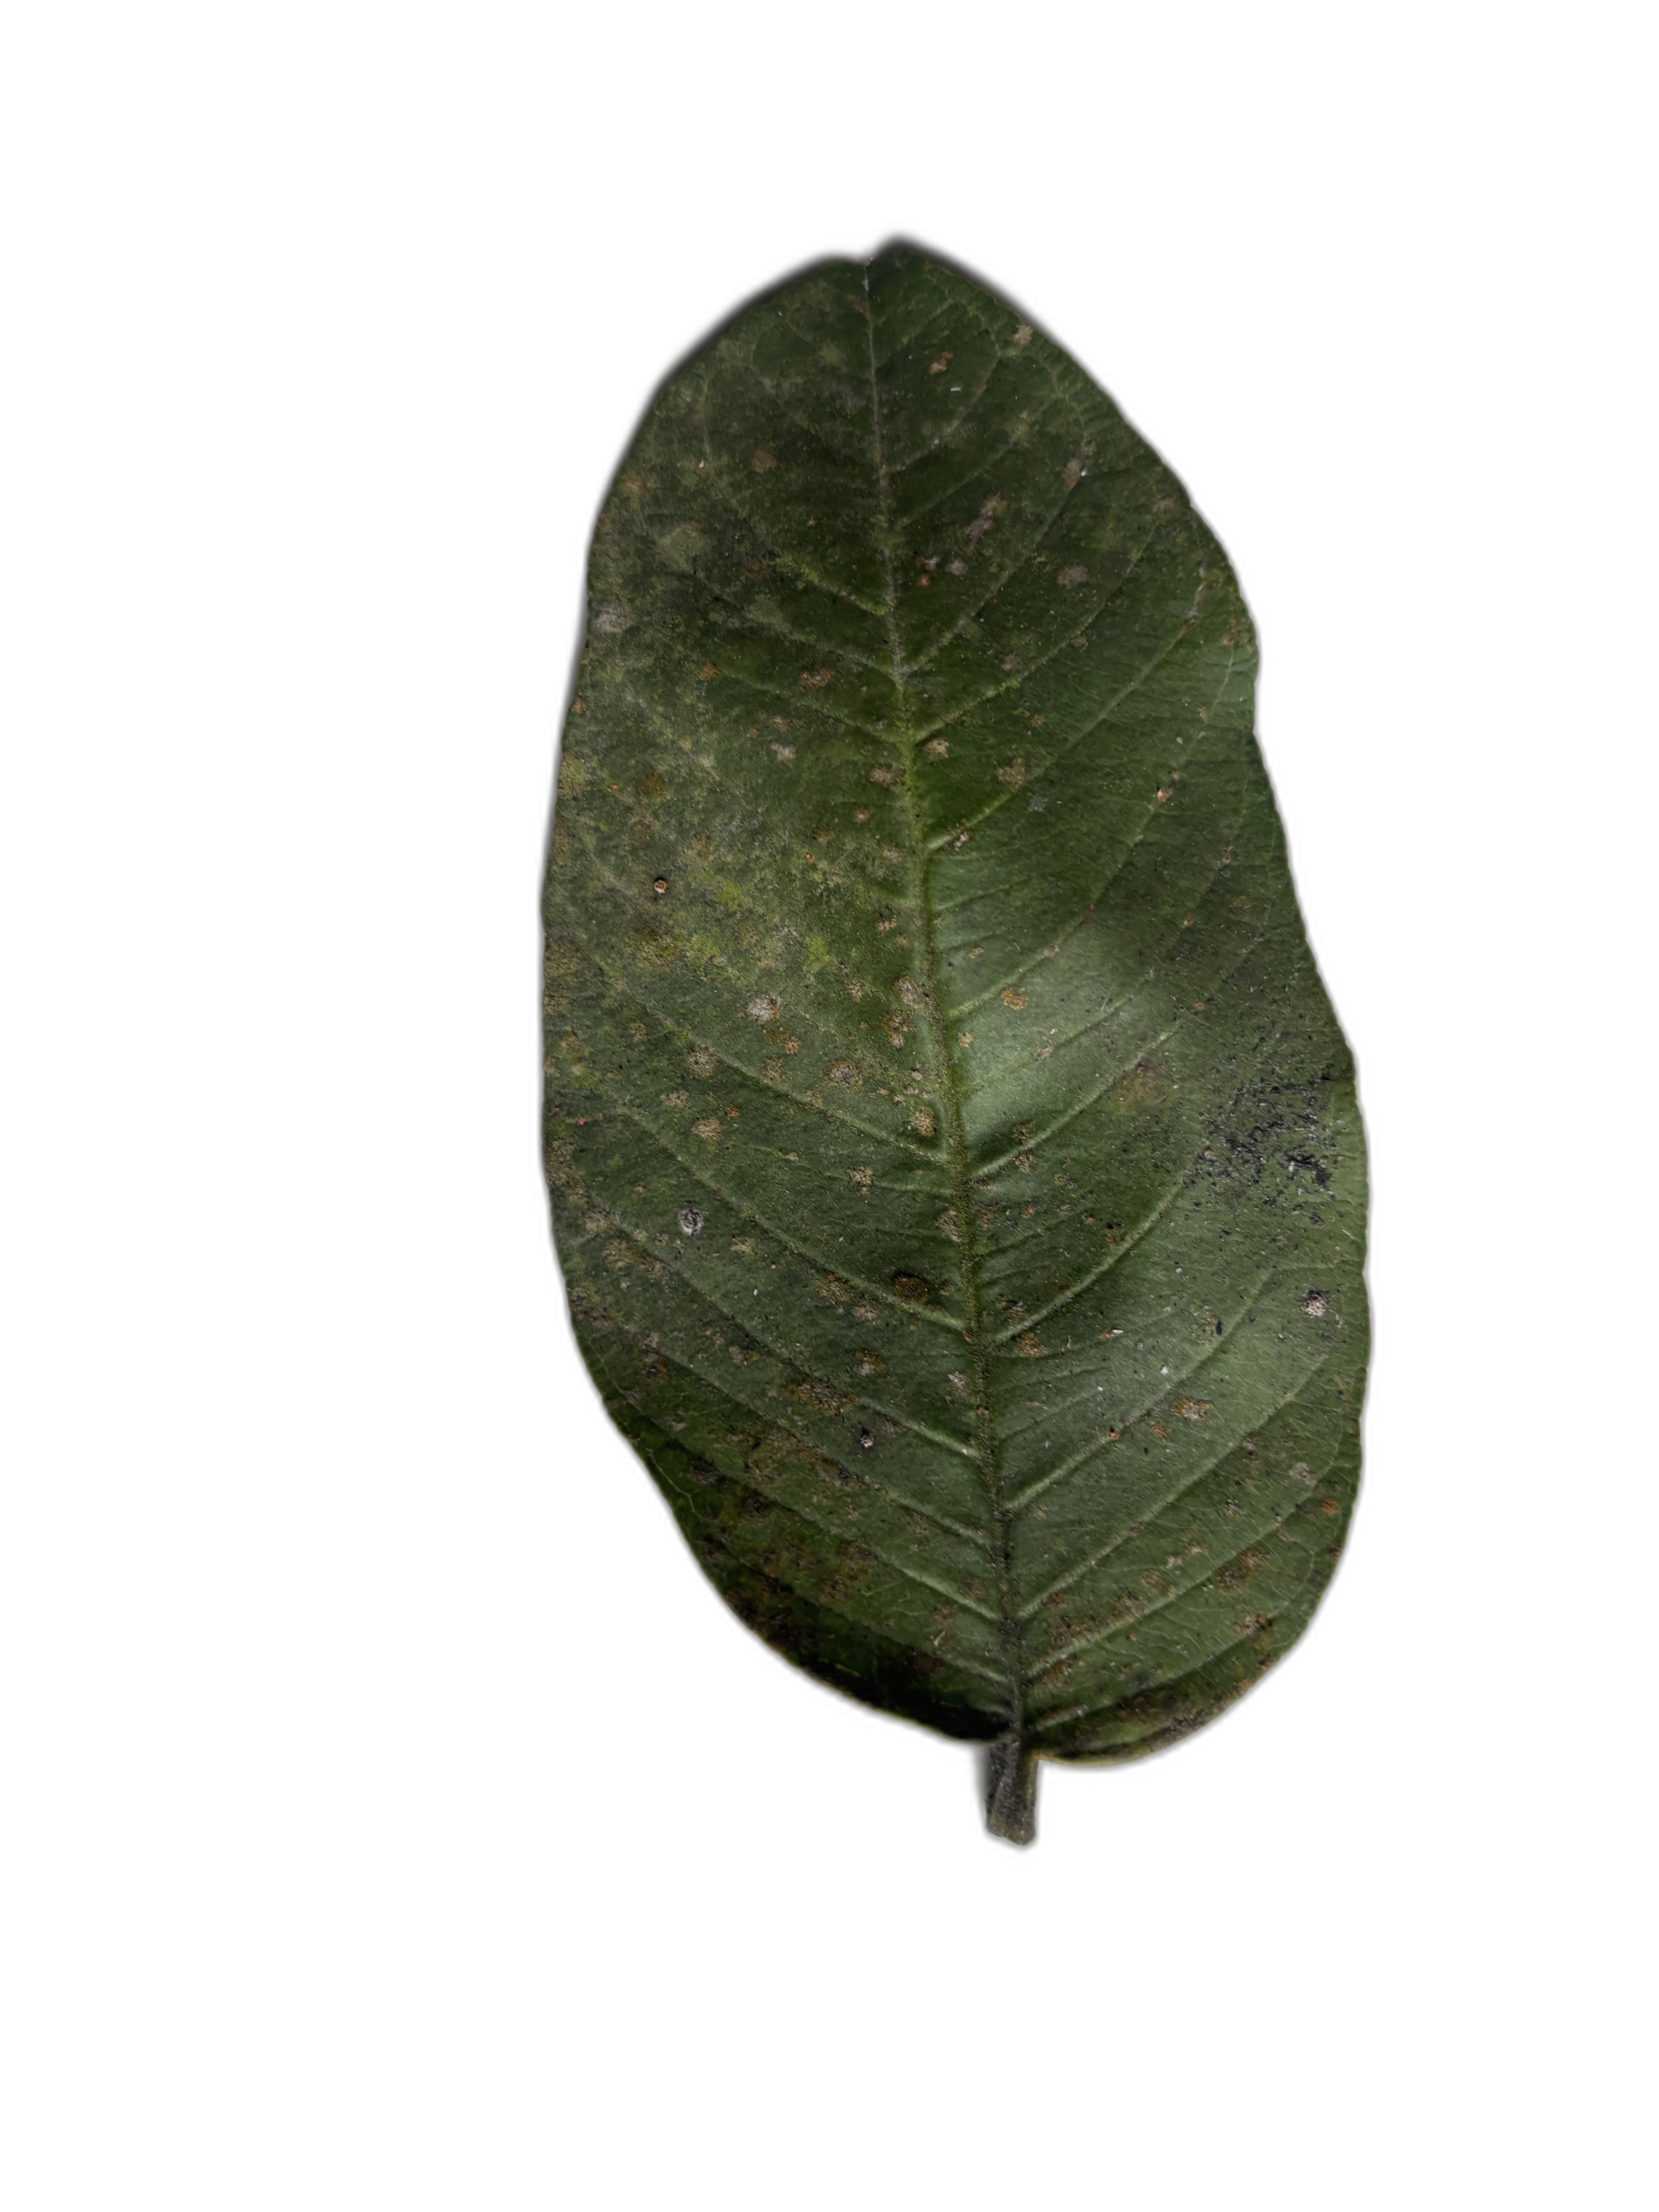
Plant part: leaf
Disease: Anthracnose